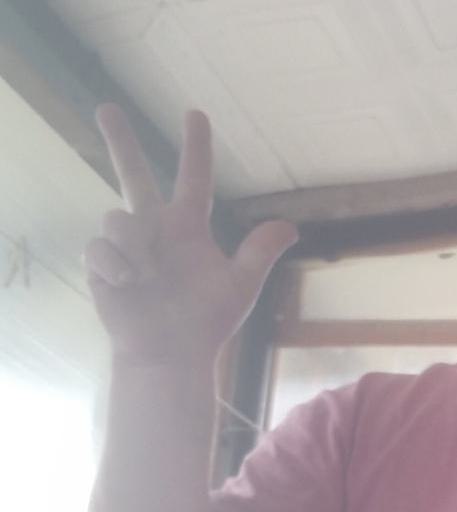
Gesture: three2